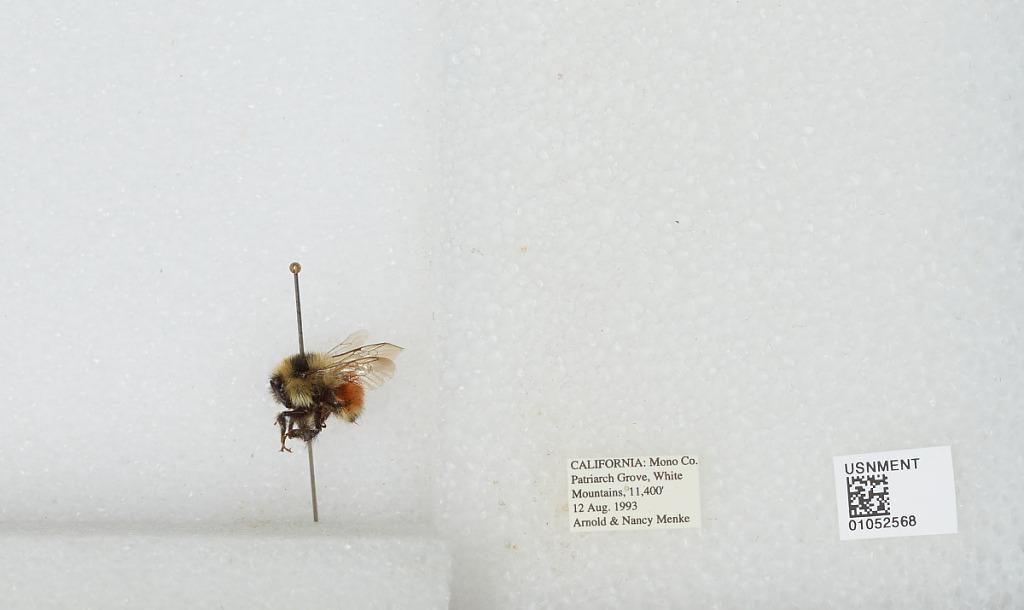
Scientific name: Bombus sp.
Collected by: N. Menke
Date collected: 1993-8-12
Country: United States
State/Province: California
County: Mono
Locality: Patriarch Grove, White Mountains
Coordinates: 37.5272, -118.198